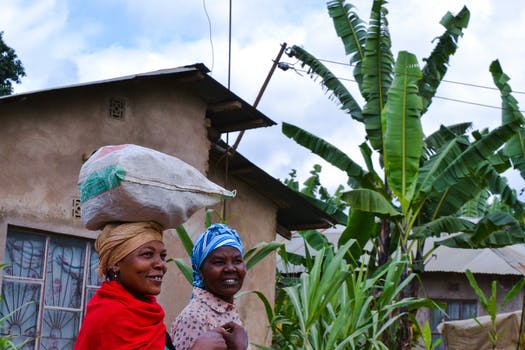
Label: No Watermark